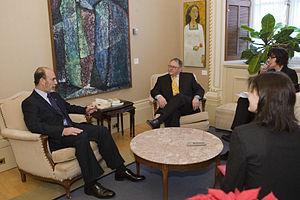
L'Assemblée nationale du Québec forme, avec le lieutenant-gouverneur du Québec, le Parlement du Québec, lequel assume tous les pouvoirs qui sont attribués à la législature du Québec au Canada. Composée de 125 députés élus à un scrutin uninominal majoritaire à un tour, elle en est la chambre élective. Elle siège à l'hôtel du Parlement, à Québec (Québec), Canada.